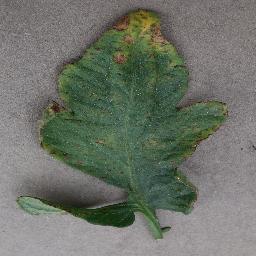
Label: Tomato___Bacterial_spot